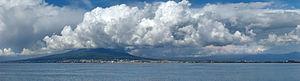
Baie de Naples, Campanie, Italie. Vue à environ 3km à l'ouest de Castellammare di Stabia.
George Gissing /ˌdʒɔːdʒ ˈɡɪ.sɪŋ/ est un écrivain britannique, né le 22 novembre 1857 à Wakefield et mort le 28 décembre 1903 à Ispoure.
La baie de Naples est située sur la côte sud-ouest de l'Italie. Elle s'ouvre à l'ouest sur la mer Tyrrhénienne.